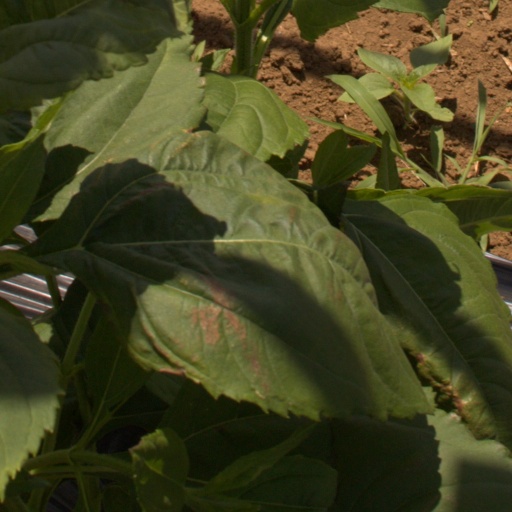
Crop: Jerusalem artichoke